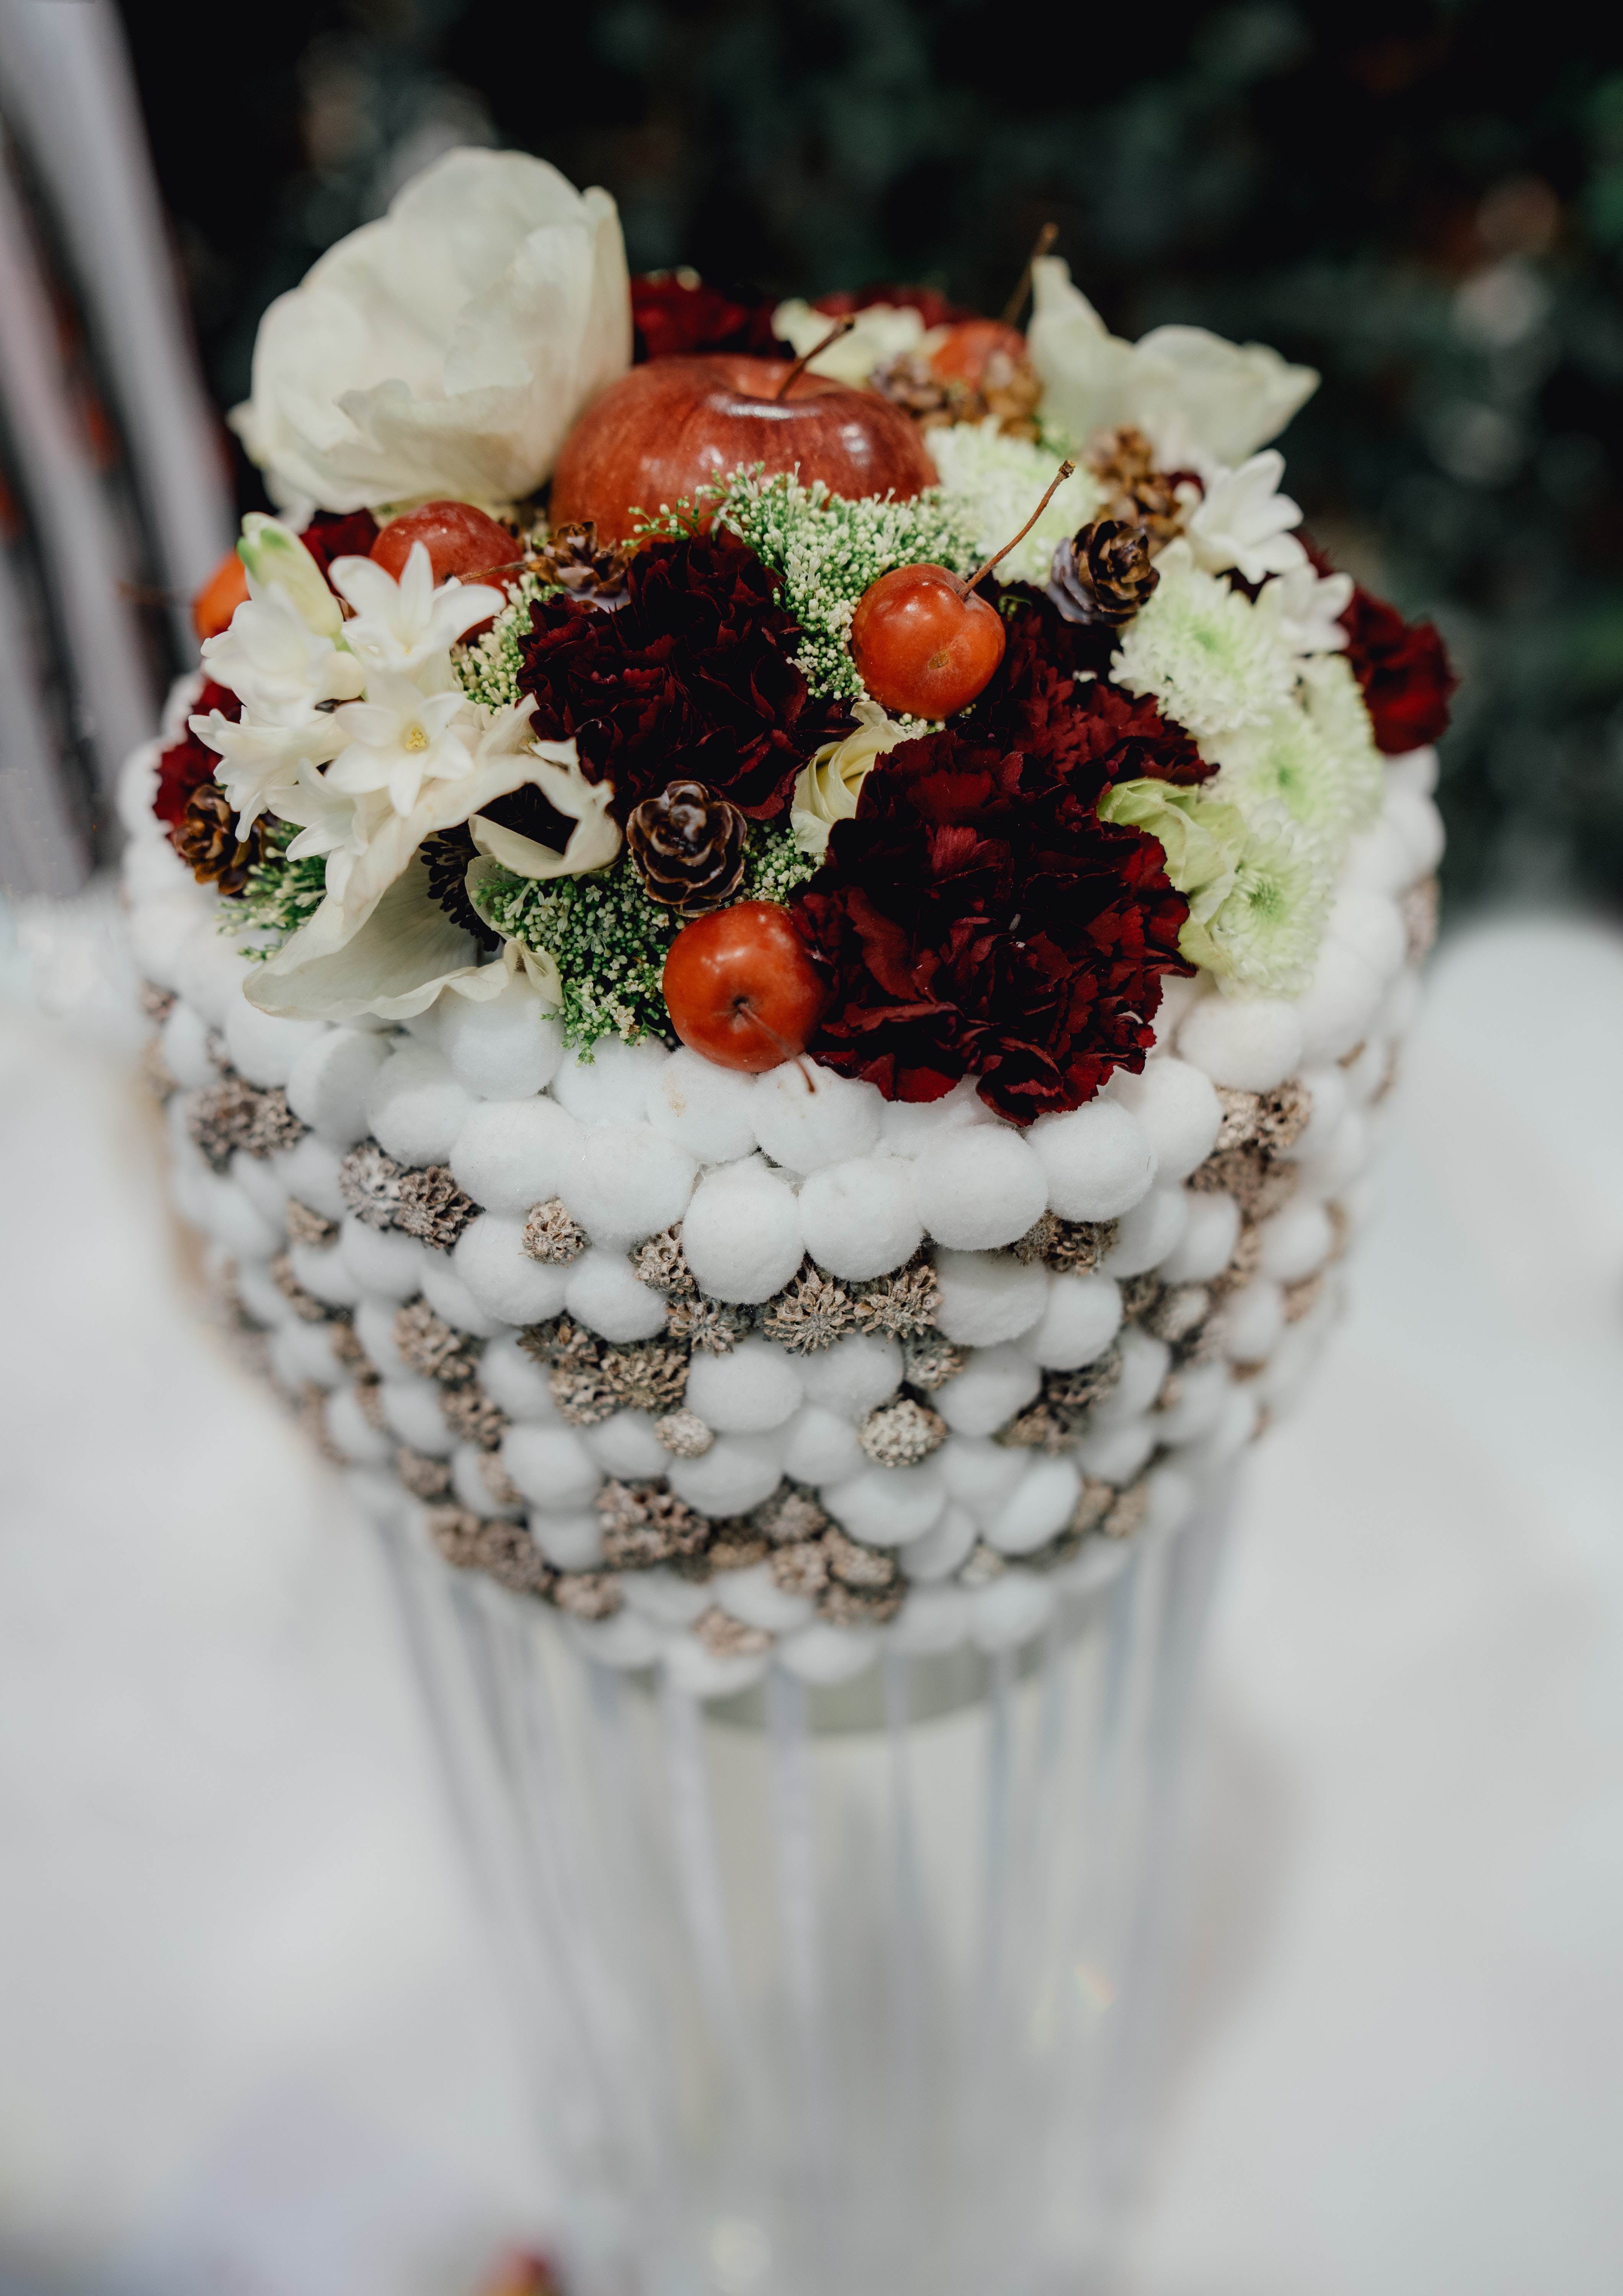
food, whipped cream, floristry, cuisine, flower, cream, dessert, cut flowers, bouquet, plant, flowerpot, dish, sweetness, floral design, ingredient, garnish, flower arranging, artificial flower